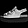
Label: Sandal